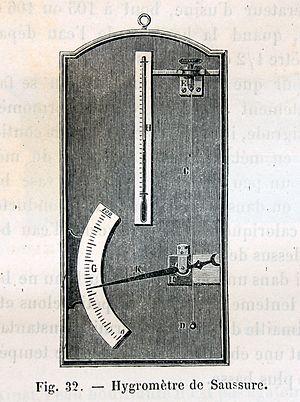
Un hygromètre est un appareil qui sert à mesurer l'humidité relative de l'air. Ces appareils utilisent la température de condensation de la vapeur d'eau dans l'air, des modifications de la capacité ou de la résistance électrique pour mesurer les différences d'humidité. Le premier hygromètre brut fut inventé par le polymathe de la Renaissance italienne Leonard de Vinci en 1480. En 1755, Jean-Henri Lambert a créé une version plus moderne et en 1784, Horace Bénédict de Saussure, physicien et géologue suisse, inventa le premier hygromètre utilisant le cheveu humain pour mesurer l'humidité.